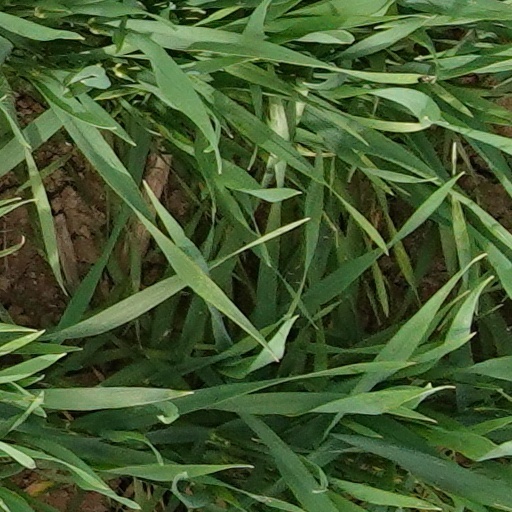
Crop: wheat